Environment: real
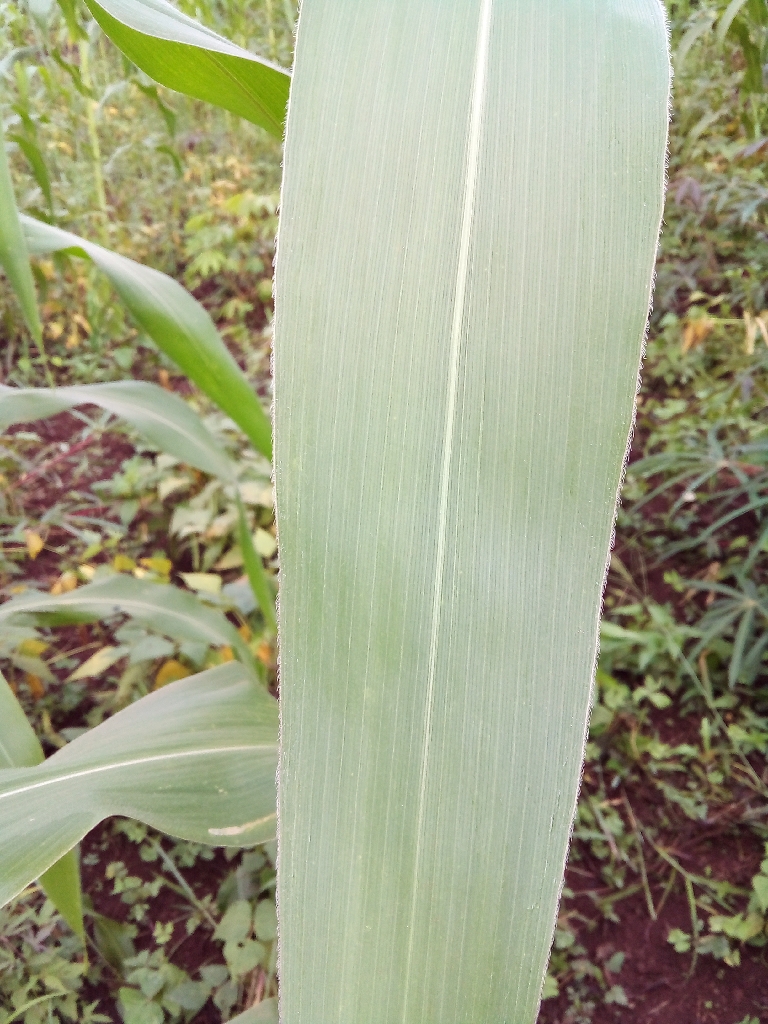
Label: healthy